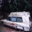
Label: automobile